Question: Please indicate a possible affordance area of the bed that can be used for lying on
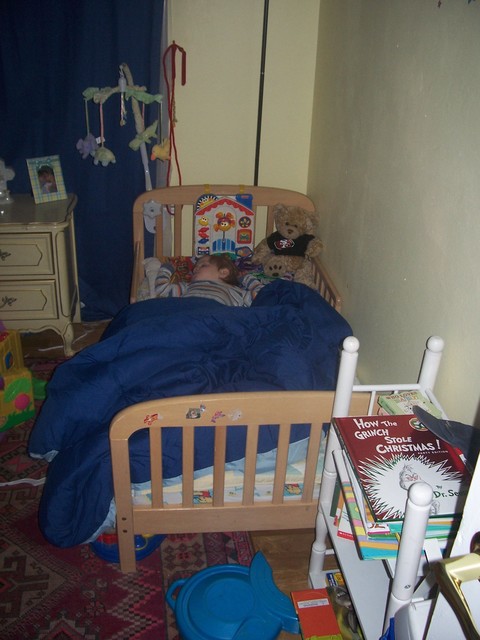
Answer: [125.965, 253.187, 365.086, 506.374]